George Vernot

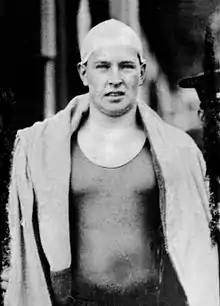
Vernot in 1920

George Edward Vernot (February 27, 1901 – November 22, 1962) was a Canadian freestyle swimmer who competed at the 1920 and 1924 Olympics.